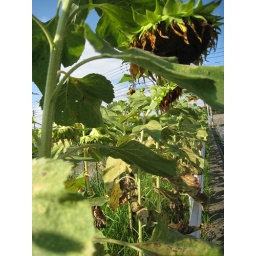
Their hay day of the sunflowers' blooming is over and now the birds will have a sunflower feast.